Mehran University of Engineering & Technology

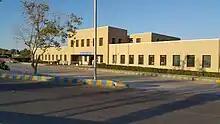
MUET provides Student Teachers Center which has a food mess and other student-related offices and hostel provost offices

Mehran University of Engineering and Technology SZAB Campus is the rural campus of the Mehran University of Engineering and Technology located in Khairpur Mir's. This campus was initially established as constituent College of Mehran University of Engineering and Technology, Jamshoro named as Mehran University College of Engineering & Technology at Khairpur Mirs.